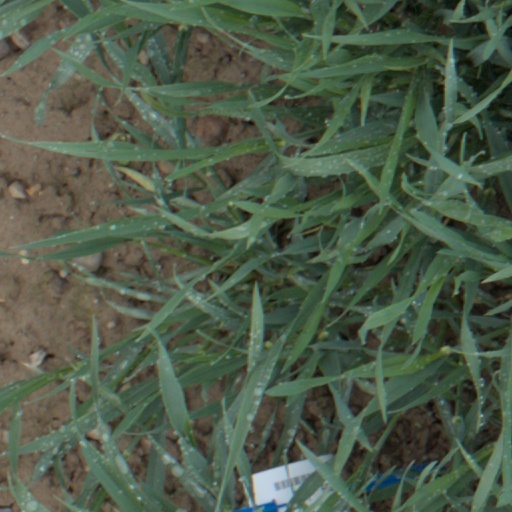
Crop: wheat